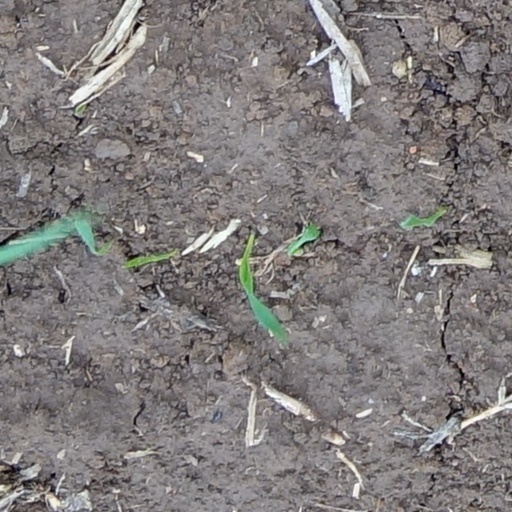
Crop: wheat